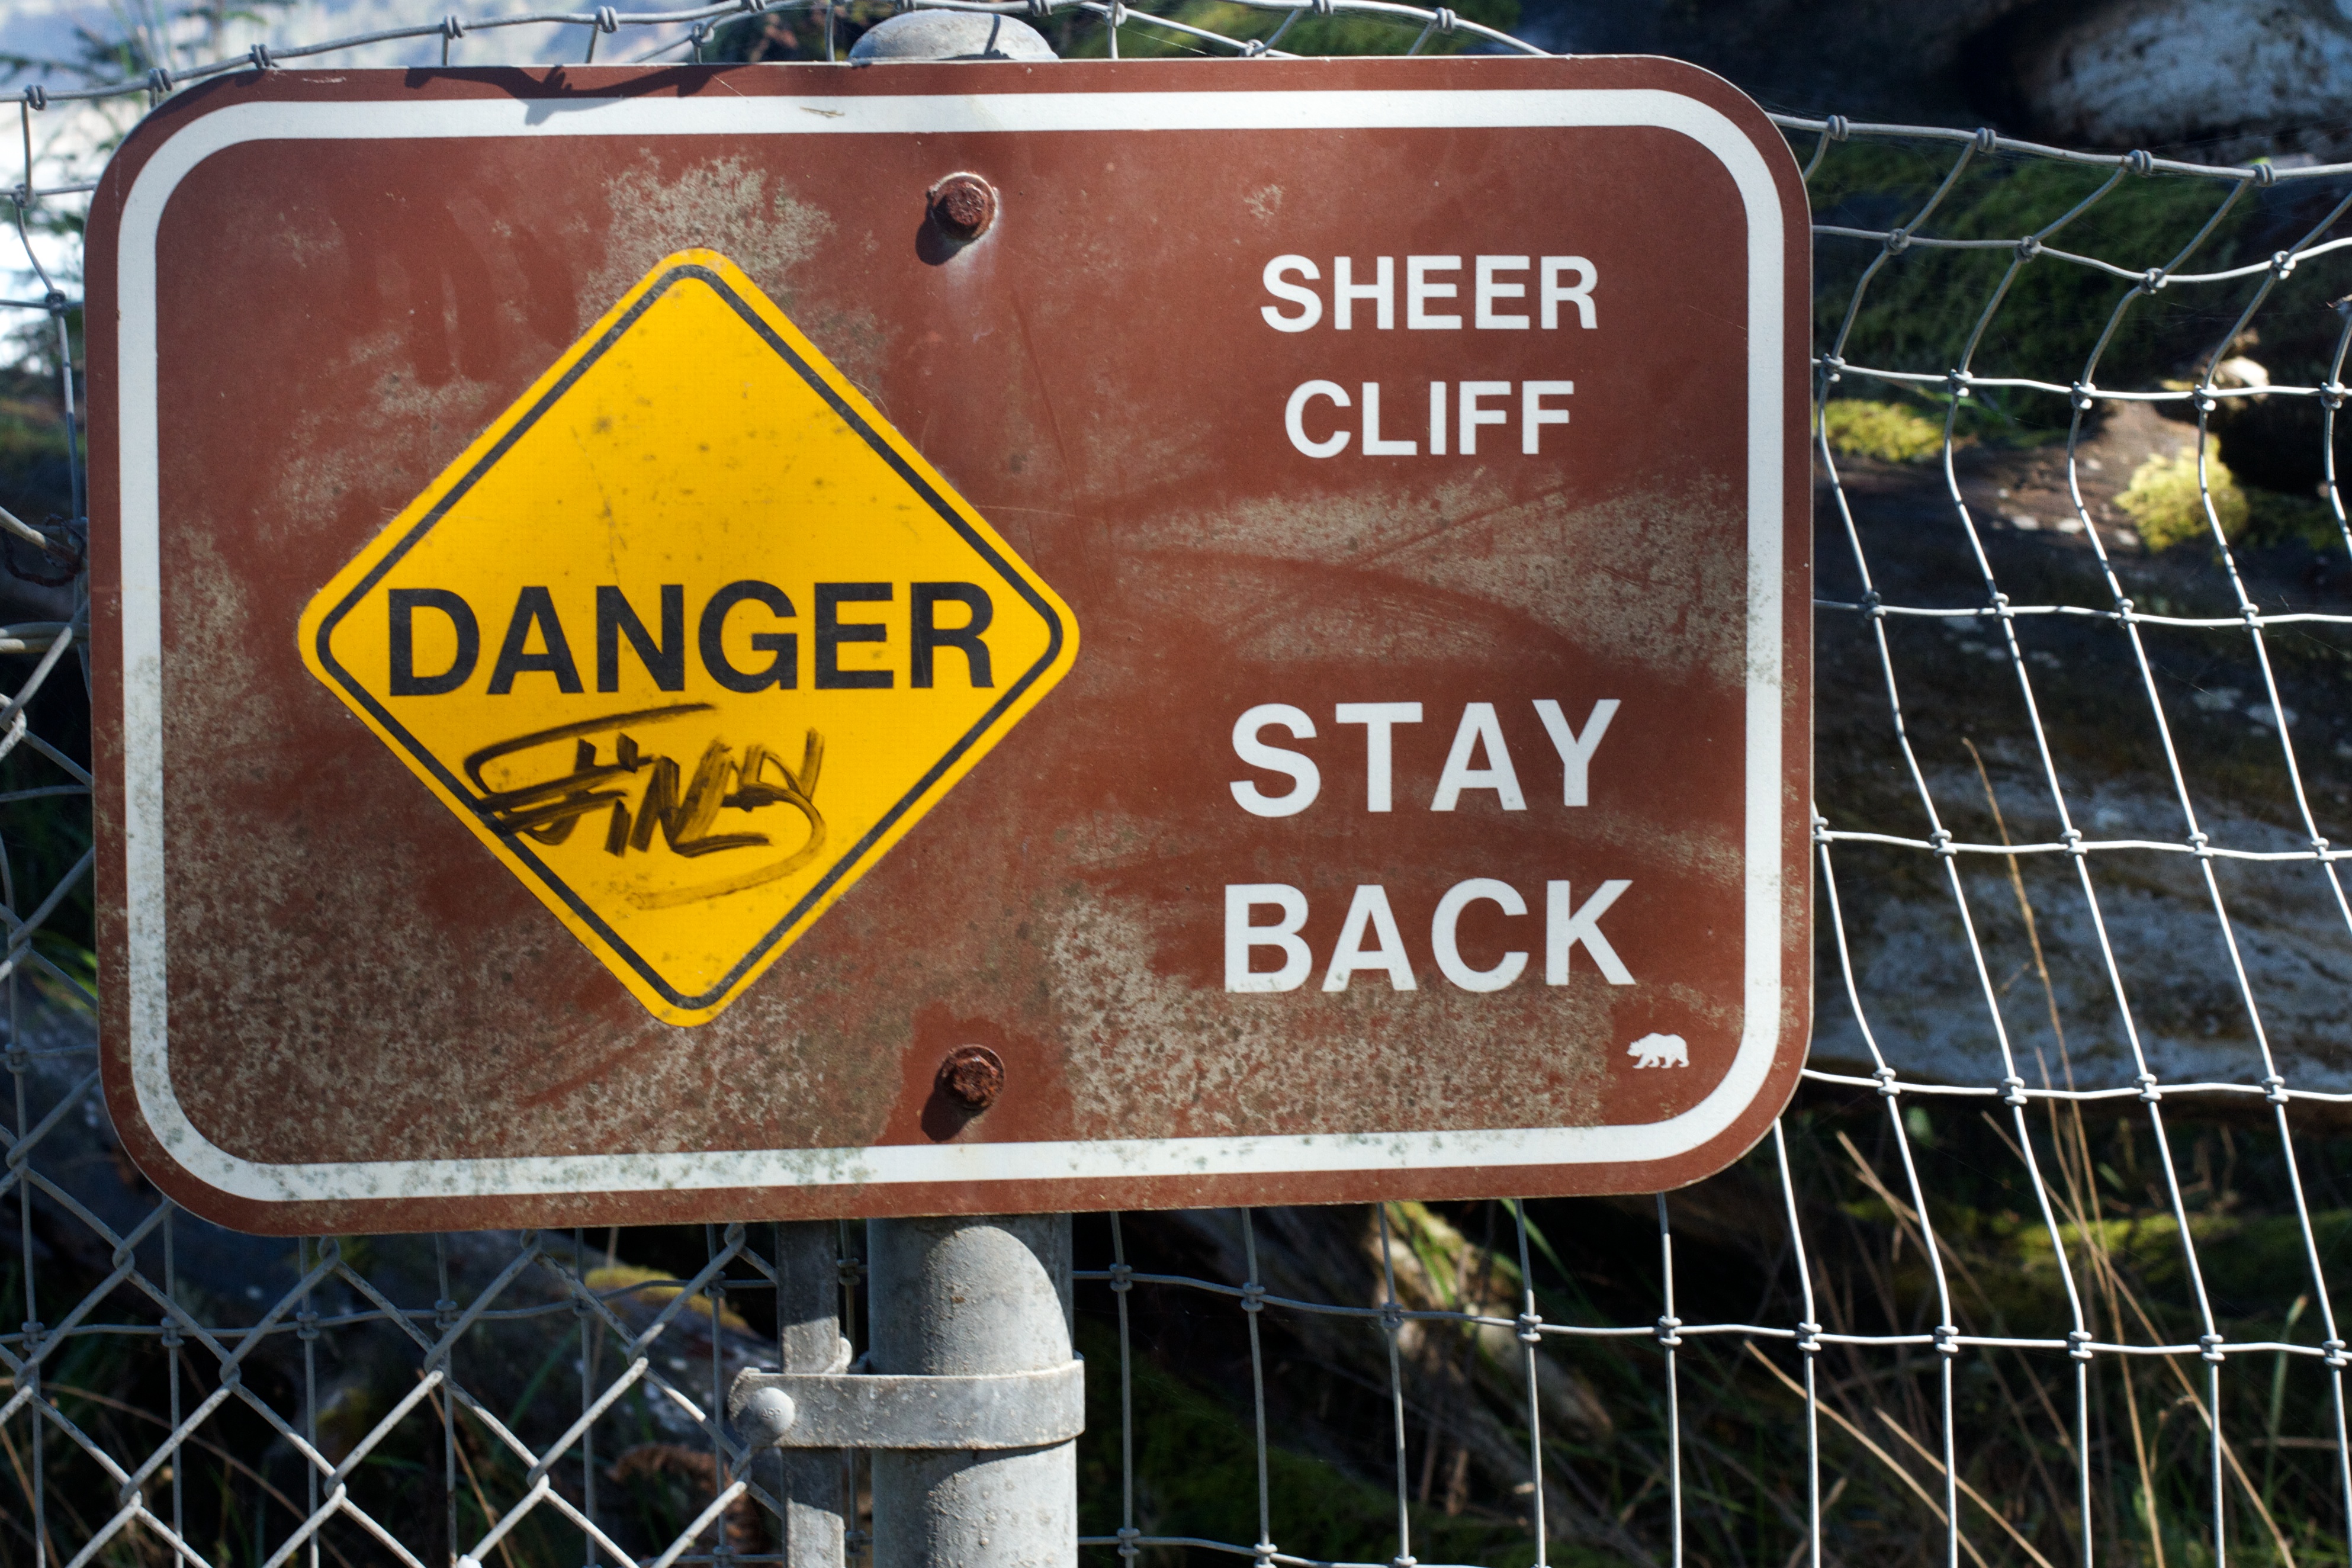
sign, vehicle, street sign, signage, sanger